Pier Augusto Breccia

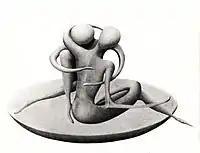
"Rifugio d'amore", pencil on paper, Pier Auggusto Breccia, 1979

It was in 1977 during a summer holiday, when, Pier Augusto discovered an unknown skill for drawing and fascinated by his new-found talent, in the following two years, Breccia practiced drawing, which yet remained nothing more than a hobby. However, in 1979, after the death of his father Angelo, his drawing talent found a creative expression . The deep interest in Classics of his youth, matured by his human experience of fifteen years of medical life, re-emerged anew. In the following two years, he prepared his ‘opera prima’, Oltreomega (Beyond Omega), a book of drawings and philosophical thoughts, presented in October 1981 by the Italian critic and poet Cesare Vivaldi, the Director of the Fine Art Academy of Rome. The work was received with critical and public acclaim.